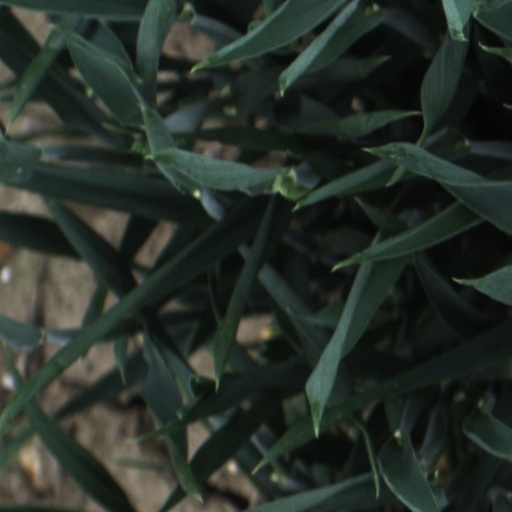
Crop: wheat